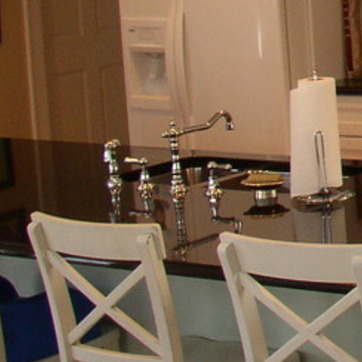
Material: metal